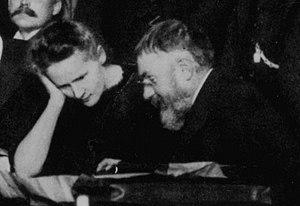
Marie Skłodowska-Curie, ou simplement Marie Curie, née Maria Salomea Skłodowska le 7 novembre 1867 à Varsovie et morte le 4 juillet 1934 à Passy, est une physicienne et chimiste polonaise, naturalisée française.
Calcul différentiel et calcul intégral
Henri Poincaré est un mathématicien, physicien théoricien et philosophe des sciences français, né le 29 avril 1854 à Nancy et mort le 17 juillet 1912 à Paris.